Proto-Indo-European mythology

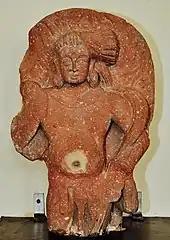

The daily course of across the sky on a horse-driven chariot is a common motif among Indo-European myths. While it is probably inherited, the motif certainly appeared after the introduction of the wheel in the Pontic–Caspian steppe about 3500 BC, and is therefore a late addition to Proto-Indo-European culture.